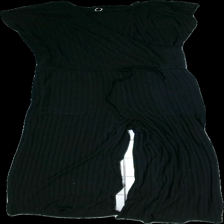
View: front
Type: Dress
Category: Ladies
Brand: Not in the list
Brand text on label: Not applicable
Colors: Black
Material: 53% Cott 47% Poly
Cut: Regular
Size: XS
Season: All
Price range: <50
Recommended usage: Export